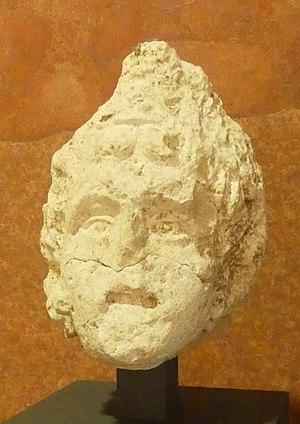
Cette tête est celle du dieu Attis, l'aimé de Cybèle, avec son attribut, le bonnet phrygien. Cette représentation en contexte funéraire symbolise l'affliction devant la mort et l'attente de la résurrection.
Le musée romain d'Avenches est un musée archéologique de la cité romaine d'Aventicum, situé dans la tour de garde de l'amphithéâtre d'Avenches.